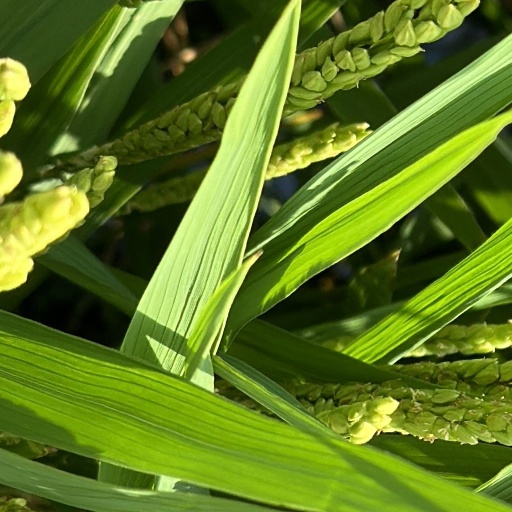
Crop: rice